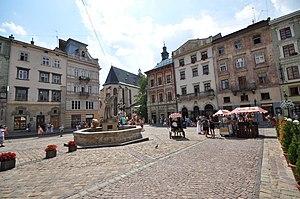
L'Ukraine est la 8ᵉ destination la plus populaire des touristes en Europe en 2012. L'industrie touristique du pays a besoin d'investissement pour se moderniser, mais elle continue de contribuer stratégiquement à l'économie de l'Ukraine. En 2012, la part du tourisme dans le produit intérieur brut s'est montée à 28,8 milliards de UAH, soit 2,2 % du PIB, tout en procurant directement 351 500 emplois. En 2012, plus de 23 millions de visiteurs étrangers on visité l'Ukraine. La plus grande partie des visiteurs viennent d'Europe de l'Est, de l'Europe de l'Ouest, des États-Unis et du Canada.